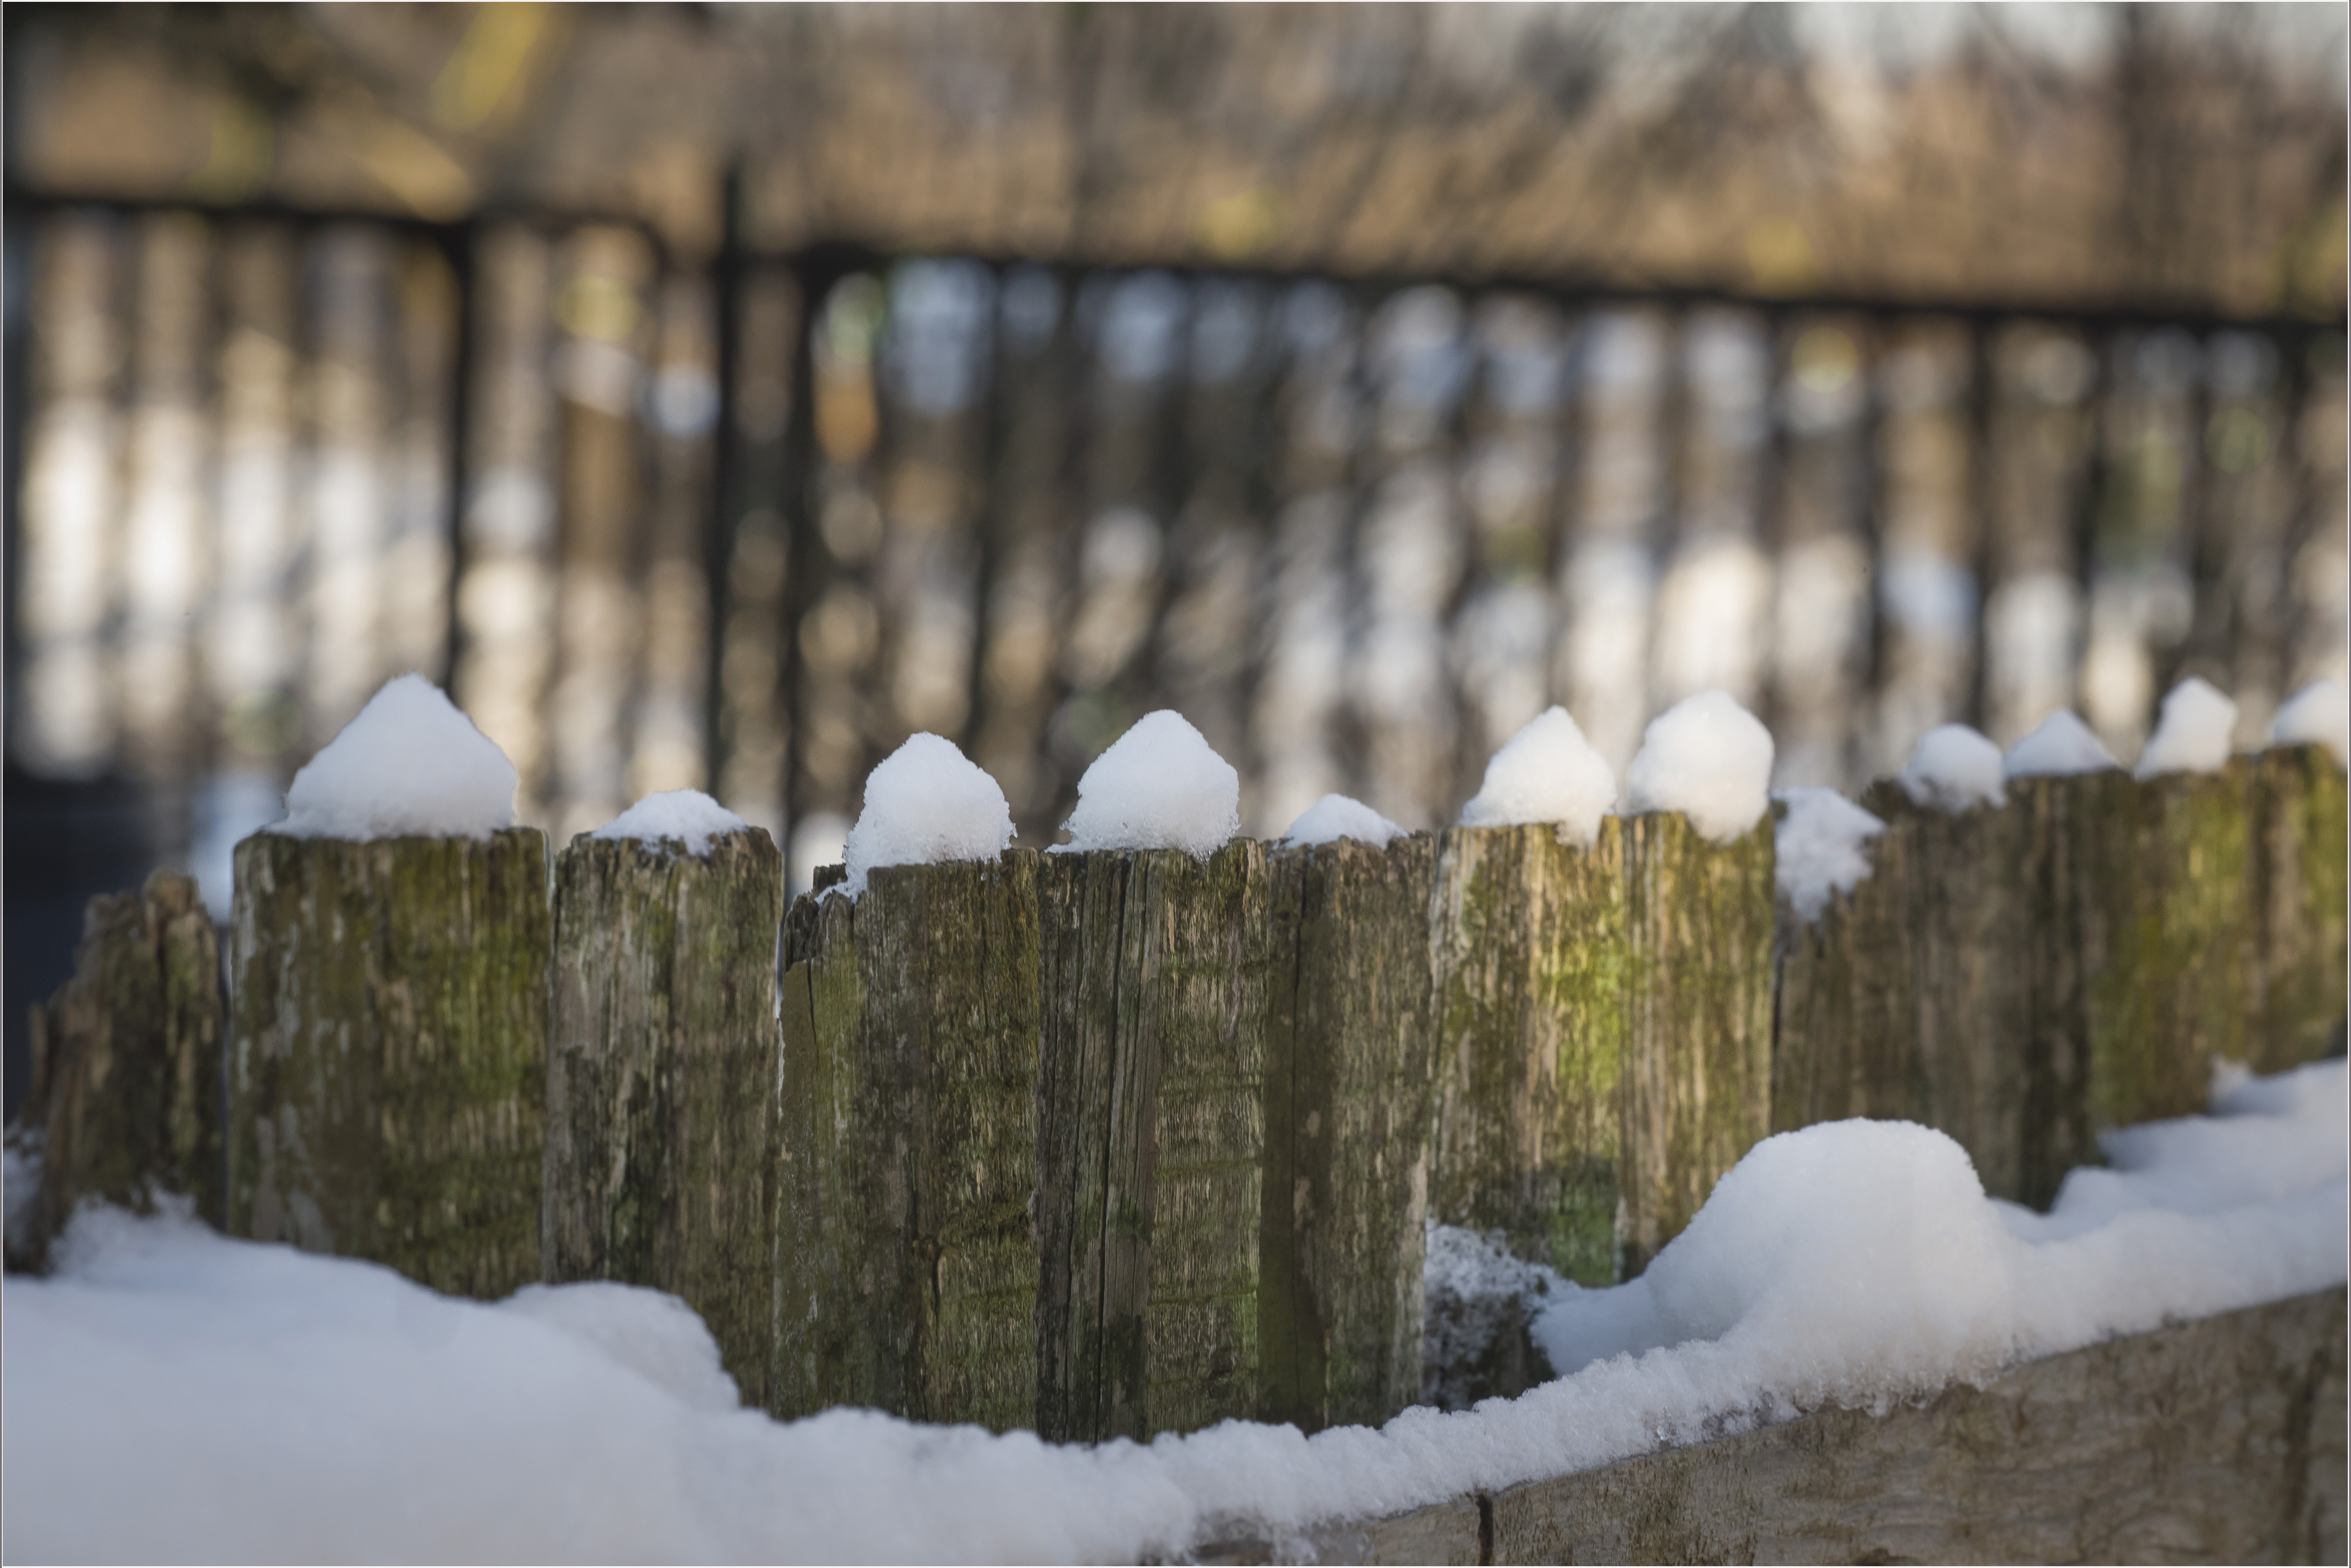
snake, winter, freezing, snow, home fencing, fence, ice, precipitation